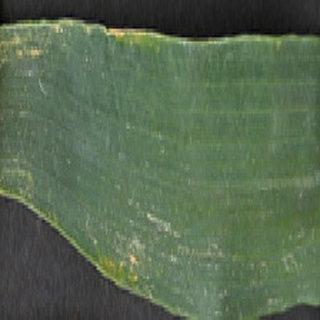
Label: wheat_yellow_rust